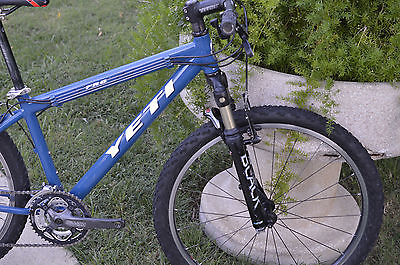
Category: bicycle